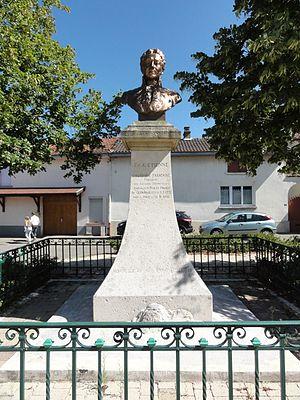
Chamouilley (Haute-Marne) buste Ch.G.Etienne
Chamouilley est une commune française située dans le département de la Haute-Marne, en région Grand Est.
Charles-Guillaume Étienne, né à Chamouilley le 5 janvier 1777 et mort à Paris le 13 mars 1845, est un auteur dramatique français. Deux fois élu à l'Académie française, il fut également journaliste, censeur, député et pair de France.
Cet article recense les œuvres d'art dans l'espace public de la Haute-Marne, en France.